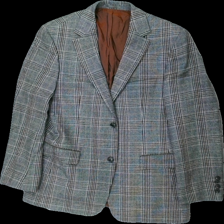
View: front
Type: Blazer
Category: Men
Brand: Boss, Hugo Boss
Colors: Grey, Brown, Black, Multicolor
Material: 100% wool
Pattern: Checkered print
Cut: Regular
Season: All
Damage location: bottom left
Damage 2 location: bottom right
Damage 3 location: middle center
Price range: 50-100
Recommended usage: Reuse
Description: rutig kavaj, en knapp på arm trasig
Comment: special